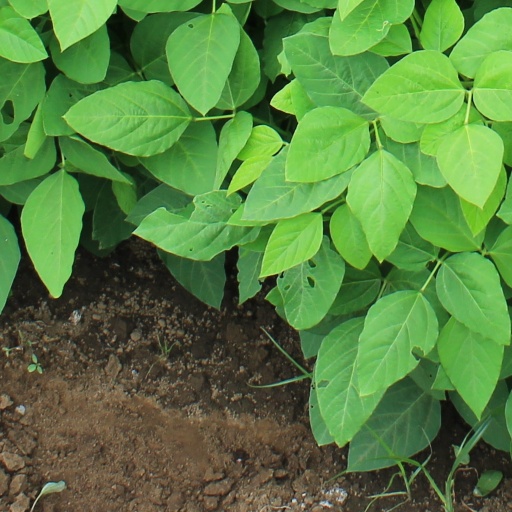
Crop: soybean